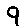
Label: 9